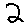
Label: 2